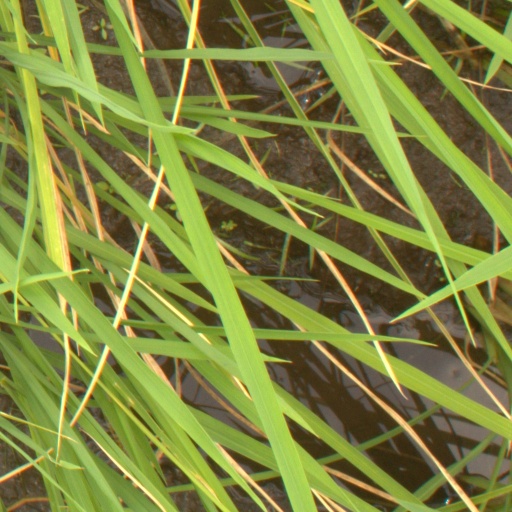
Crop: rice